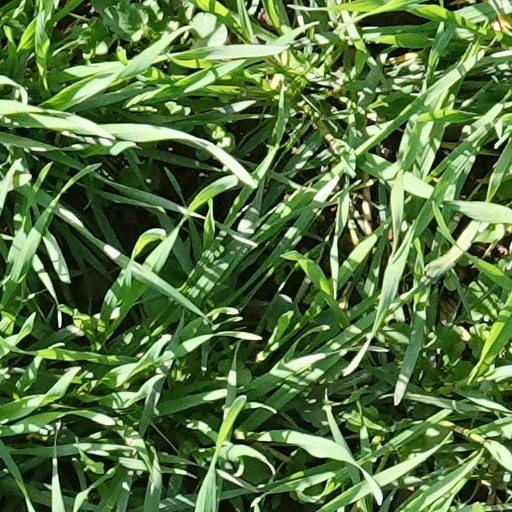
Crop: wheat